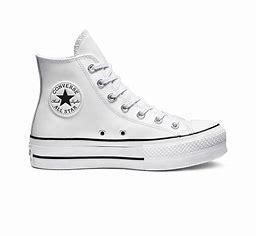
Brand: Converse
Model: Chuck Taylor All Star Platform